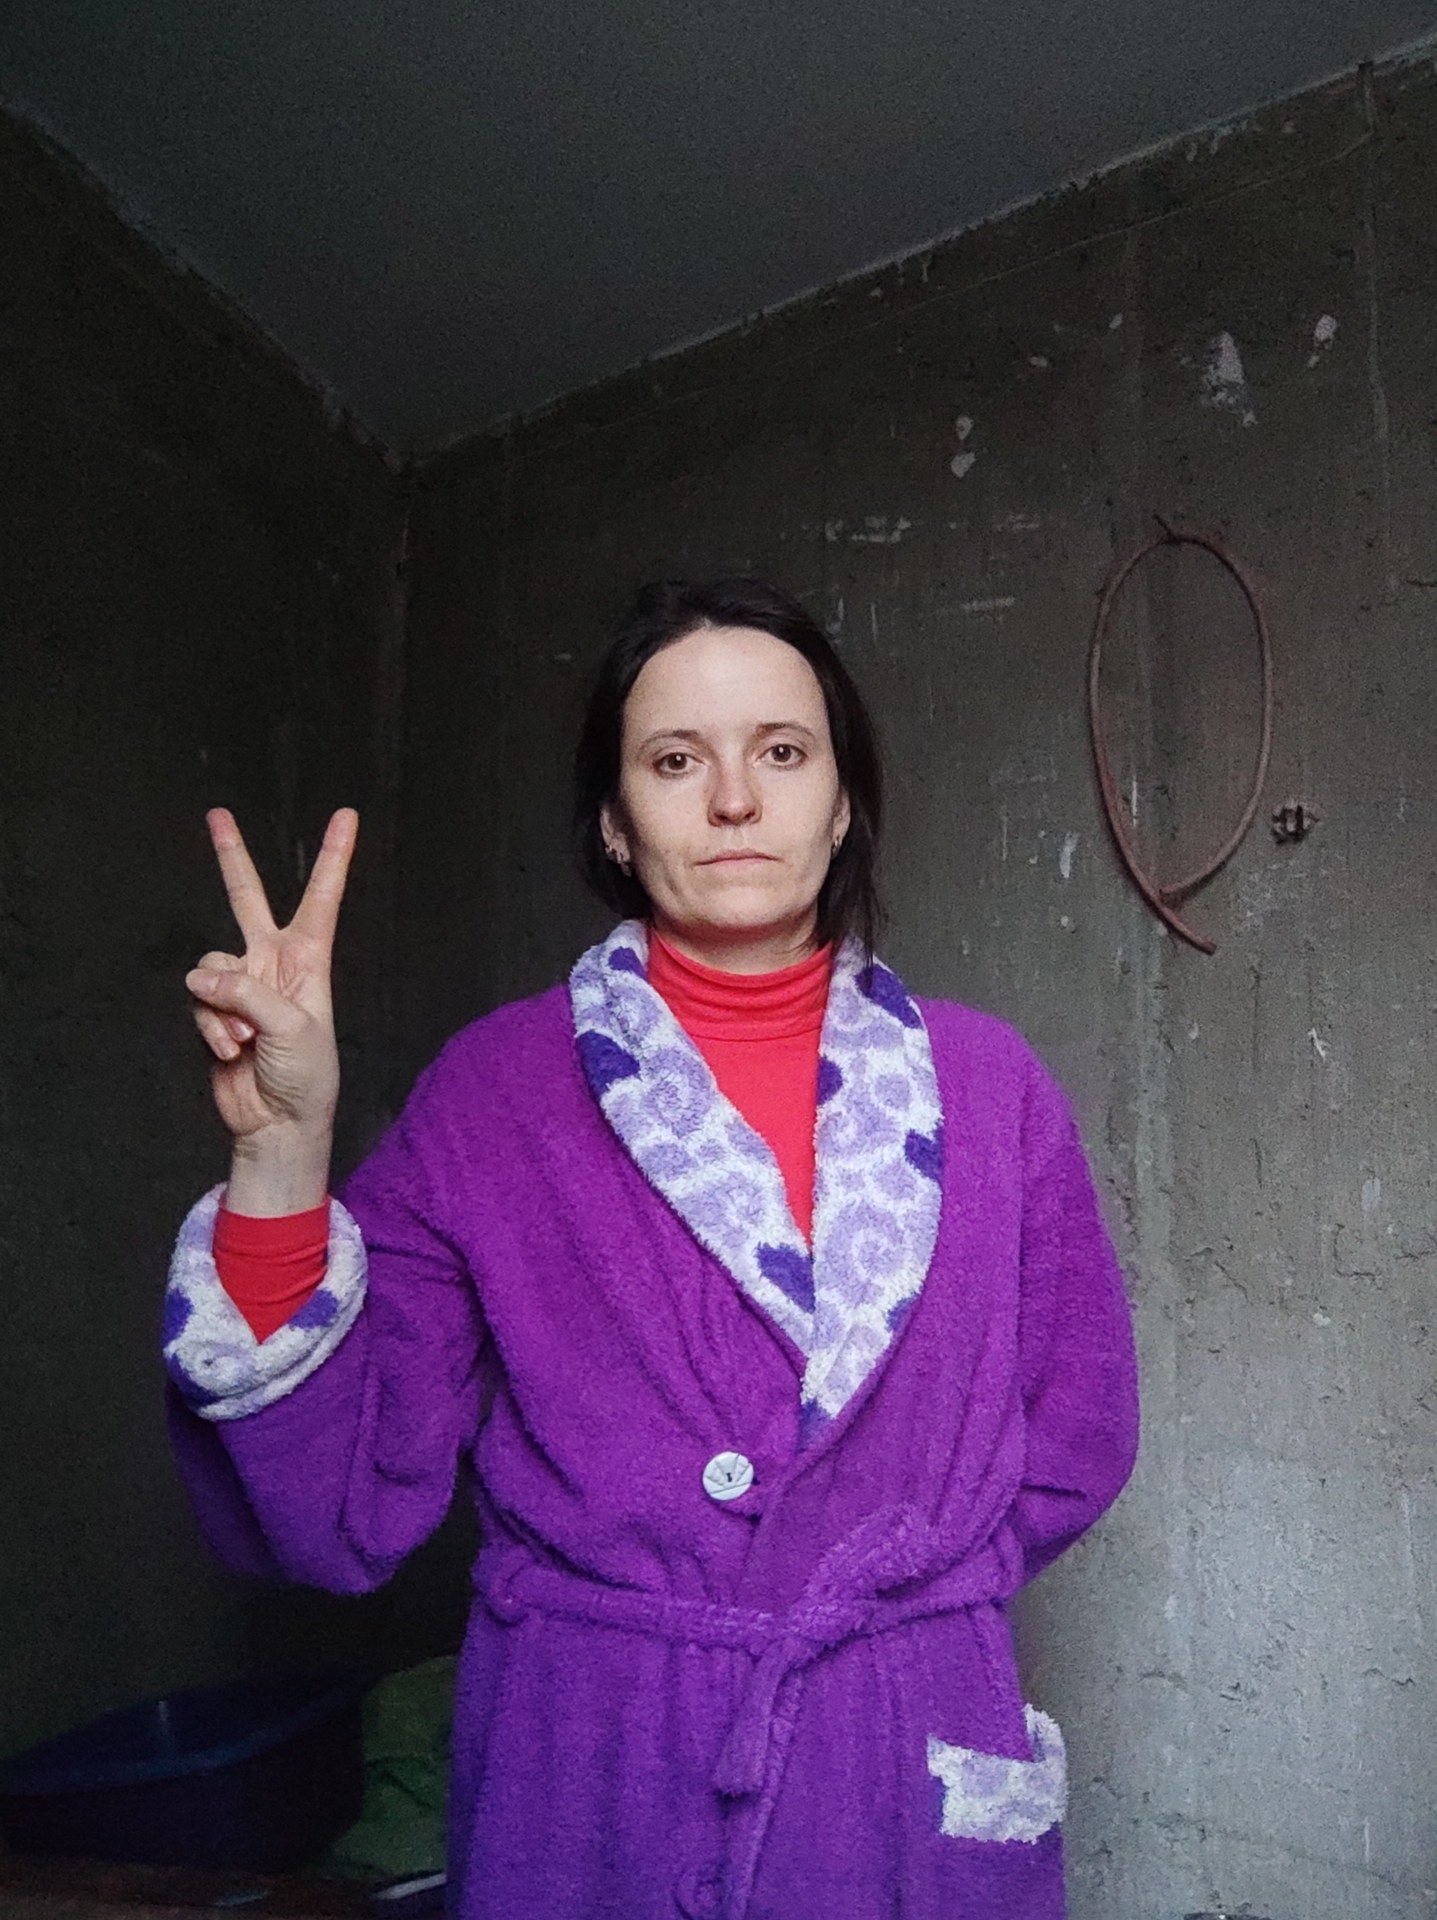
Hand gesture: peace